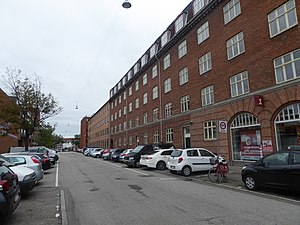
Omøgade
Omøgade set fra Lyngbyvej.
Omøgade er ca. 400 meter lang og er beliggende på Østerbro mellem Bryggervangen og Lyngbyvej. Før 1923 hed gaden Kirstinebergvej, men nu er den en del af ø-gadekvarteret med navn efter Omø i Storebælt.